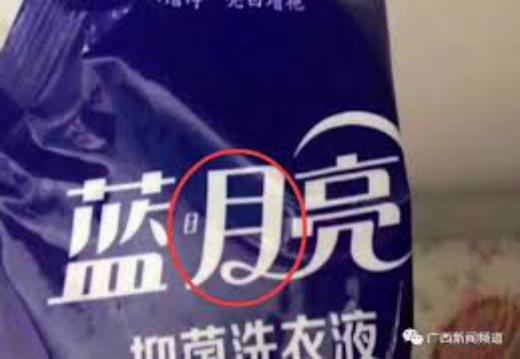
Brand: bluemoon
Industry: Necessities